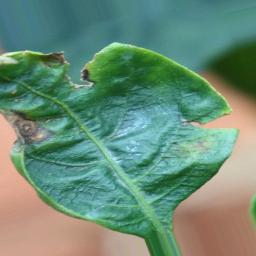
Label: cercospora